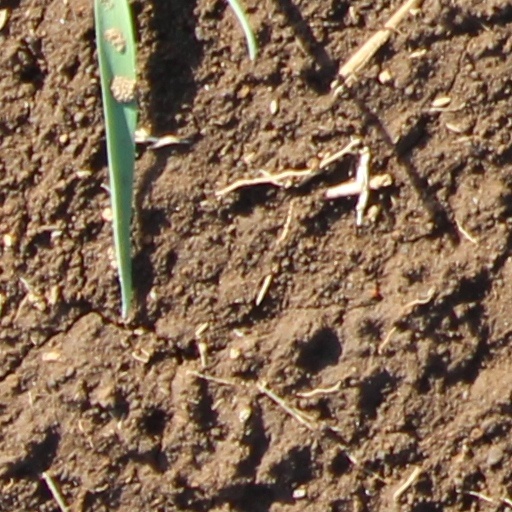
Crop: wheat